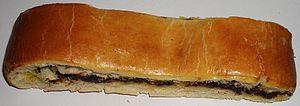
Un suisse ou pavé suisse, ou brioche suisse ou petit suisse au chocolat ou chocolatine, est une viennoiserie formée d'un rectangle ou d'une spirale de pâte briochée garnie d'une crème pâtissière à la vanille et de pépites de chocolat.